Liuyedao

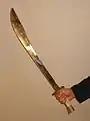
A Chinese sword shaped like a liuyedao (note: controversial. This knife is wider at the top and narrower at the bottom. It should be a niuweidao that is often mistaken for a liuyedao)

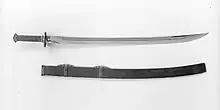
A liuyedao from the 17th to 18th century (Note: Controversial. The shape of this blade is relatively straight, and the tip is curved, more like a yanmaodao.)

The liuyedao or "willow-leaf saber" is a type of "dao" that was commonly used as a military sidearm for both cavalry and infantry during the Ming and Qing dynasties. A descendant of the earlier Mongol sabre the liuyedao remained the most popular type of single handed sabre during the Ming dynasty, replacing the role of the "jian" as a issued weapon in the military. Many schools of Chinese martial arts originally trained with this weapon.